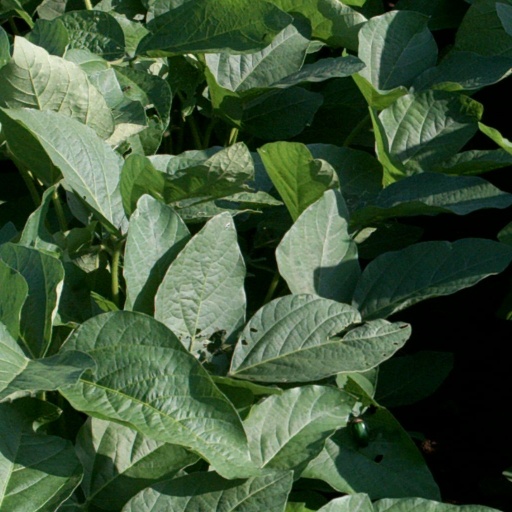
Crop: soybean